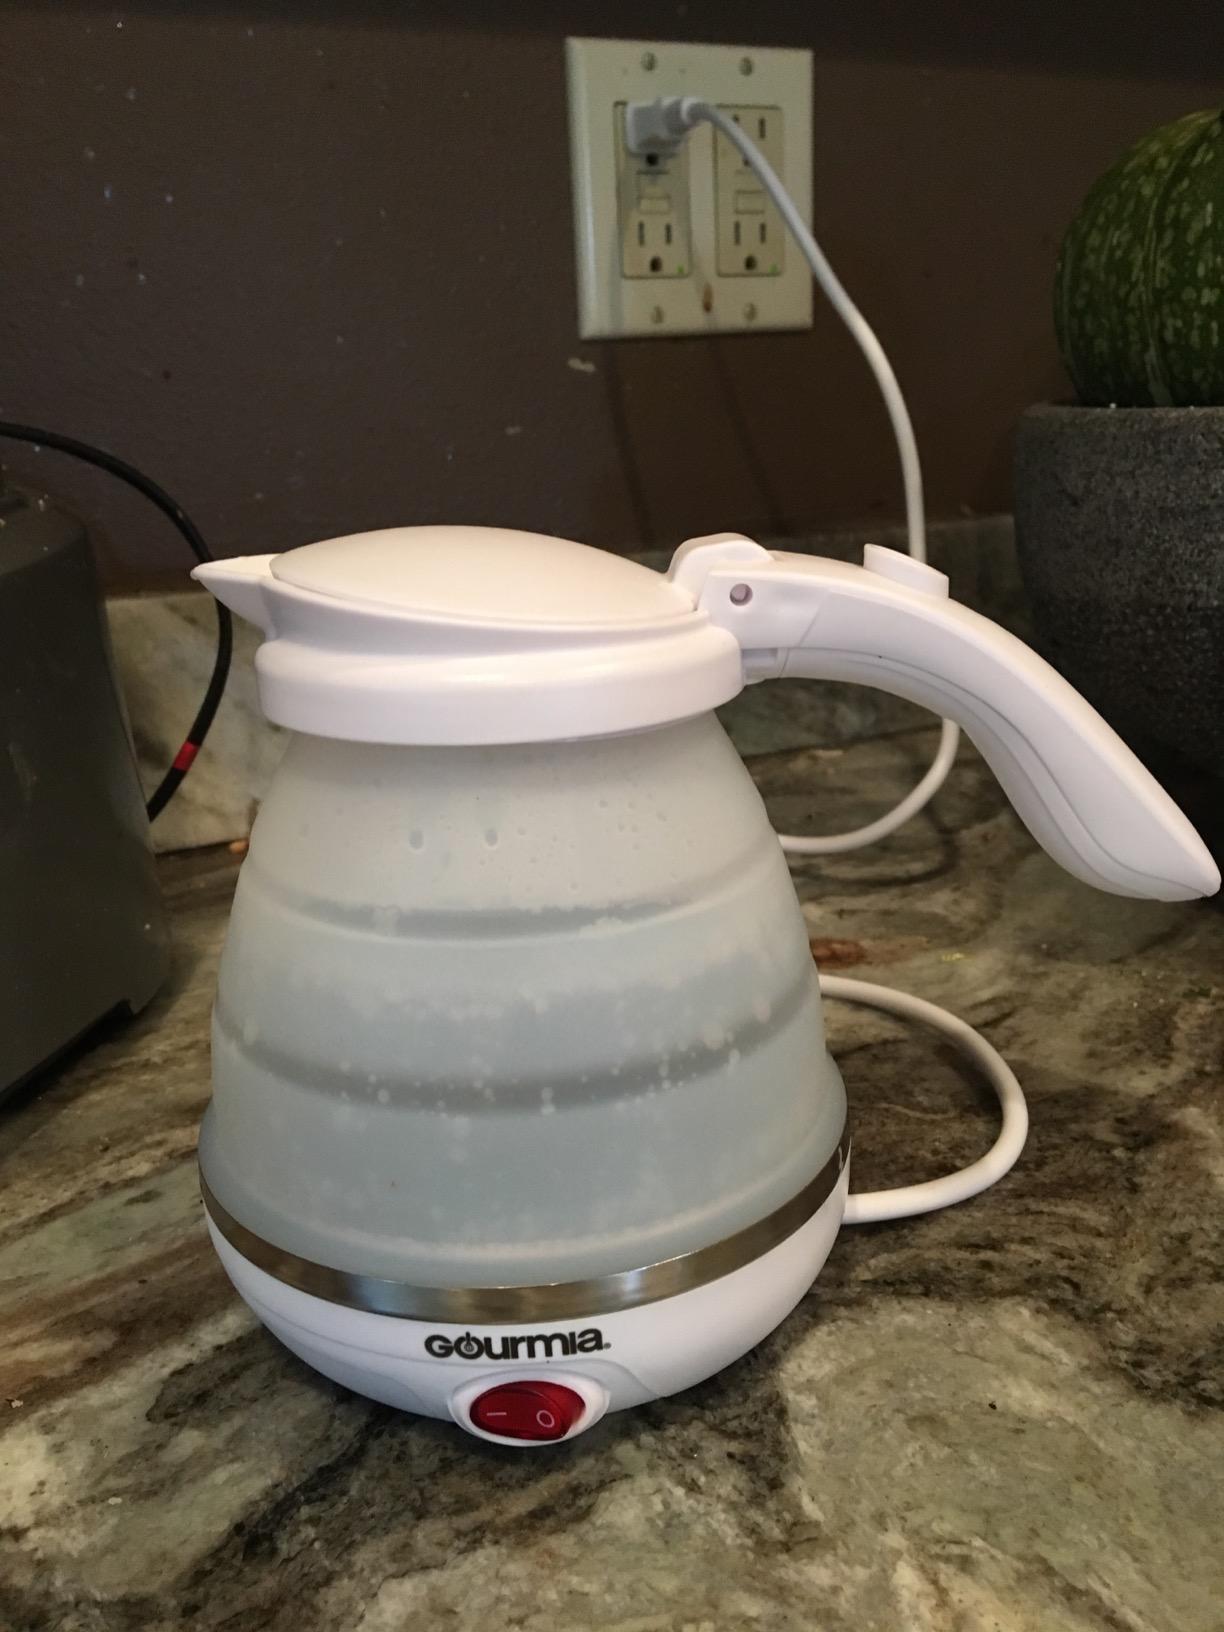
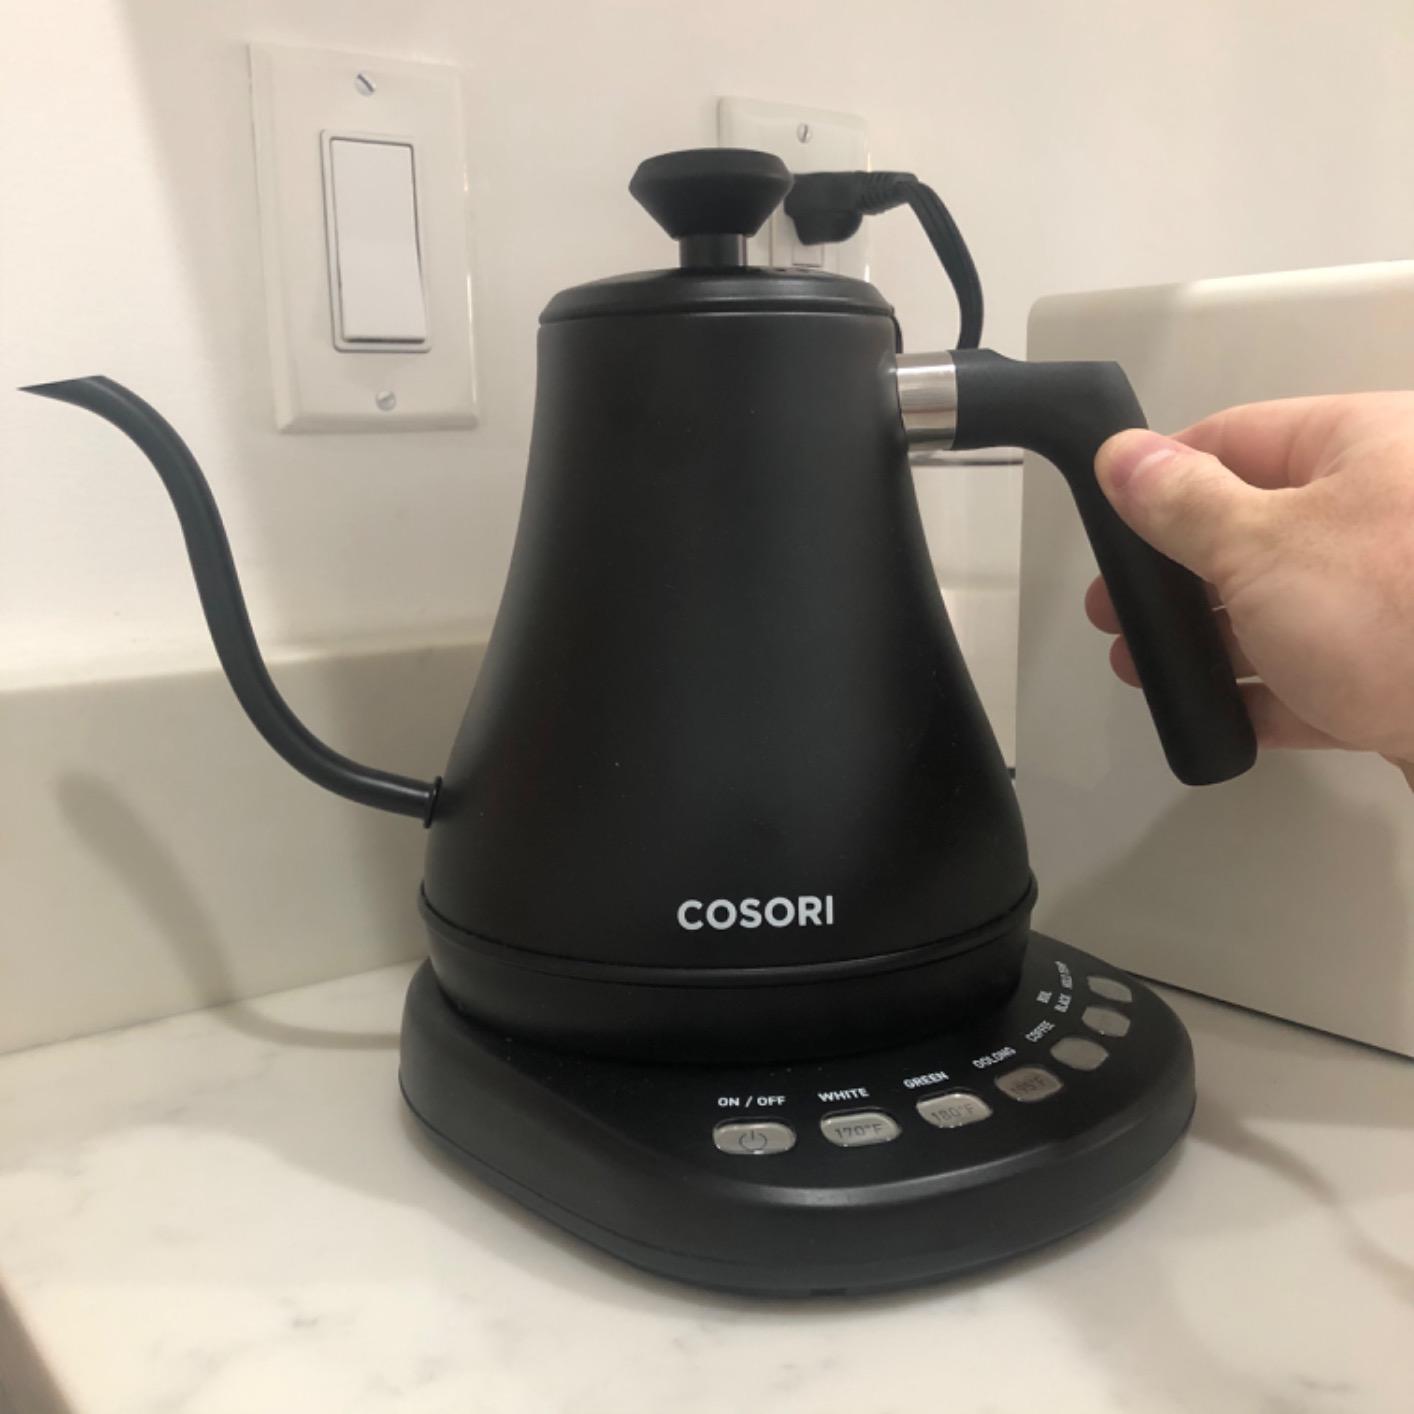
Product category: items_kettle
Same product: no